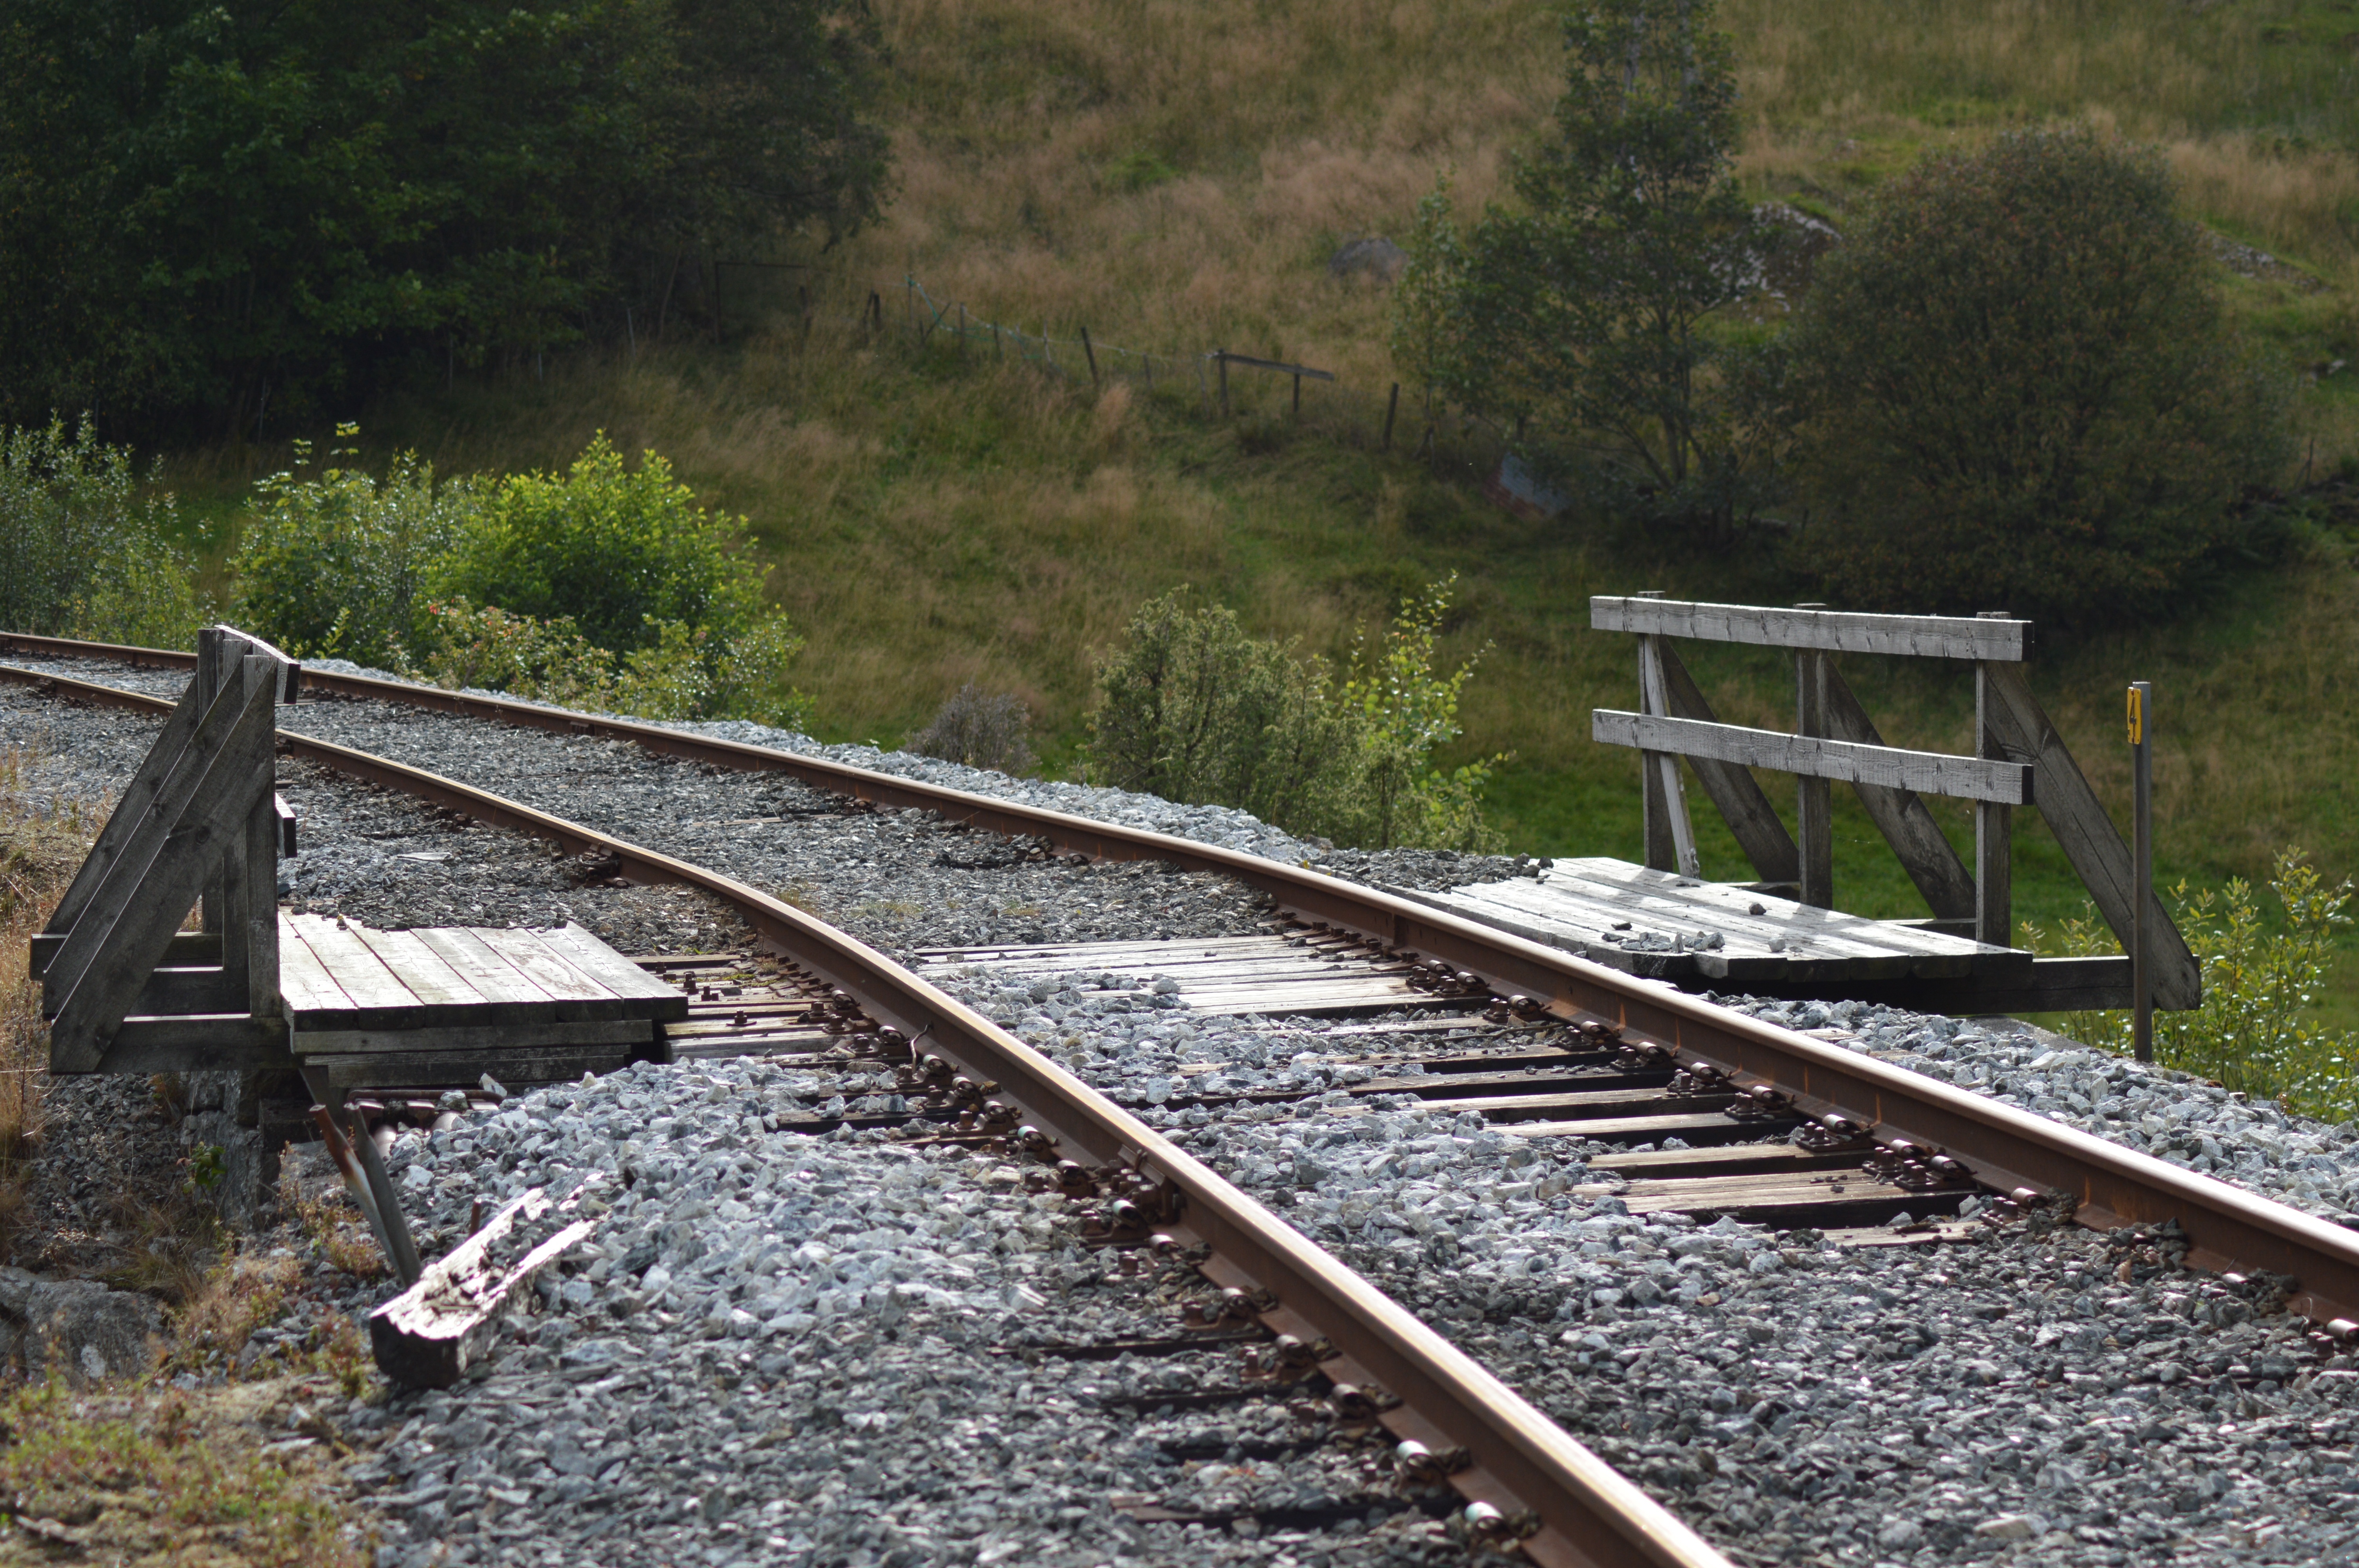
track, transport, vehicle, rail transport, rolling stock, nonbuilding structure